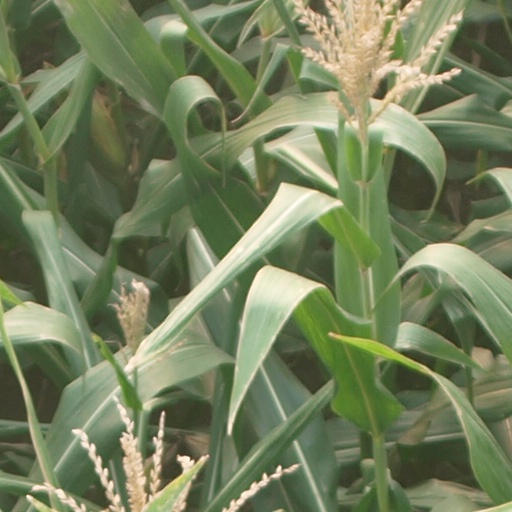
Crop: maize; corn